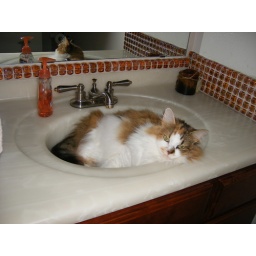
so toasty that the cat likes to curl in the sink